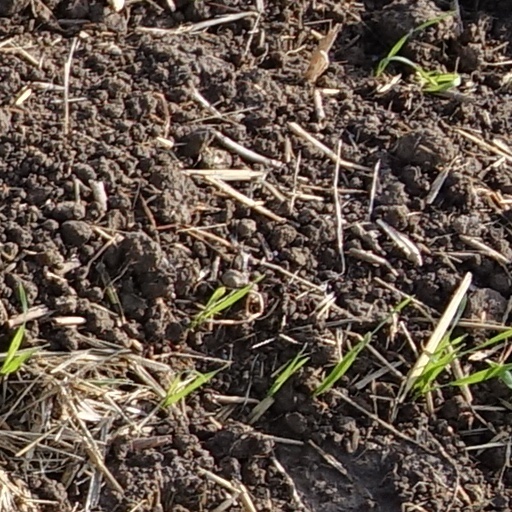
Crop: wheat